Salomon Formstecher

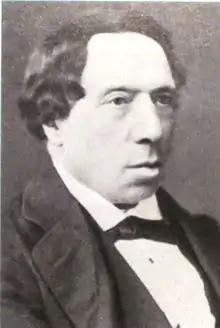
Salomon Formstecher

Salomon Formstecher, in English also Solomon, (1808–1889) was a German reform rabbi and student of Jewish theology.